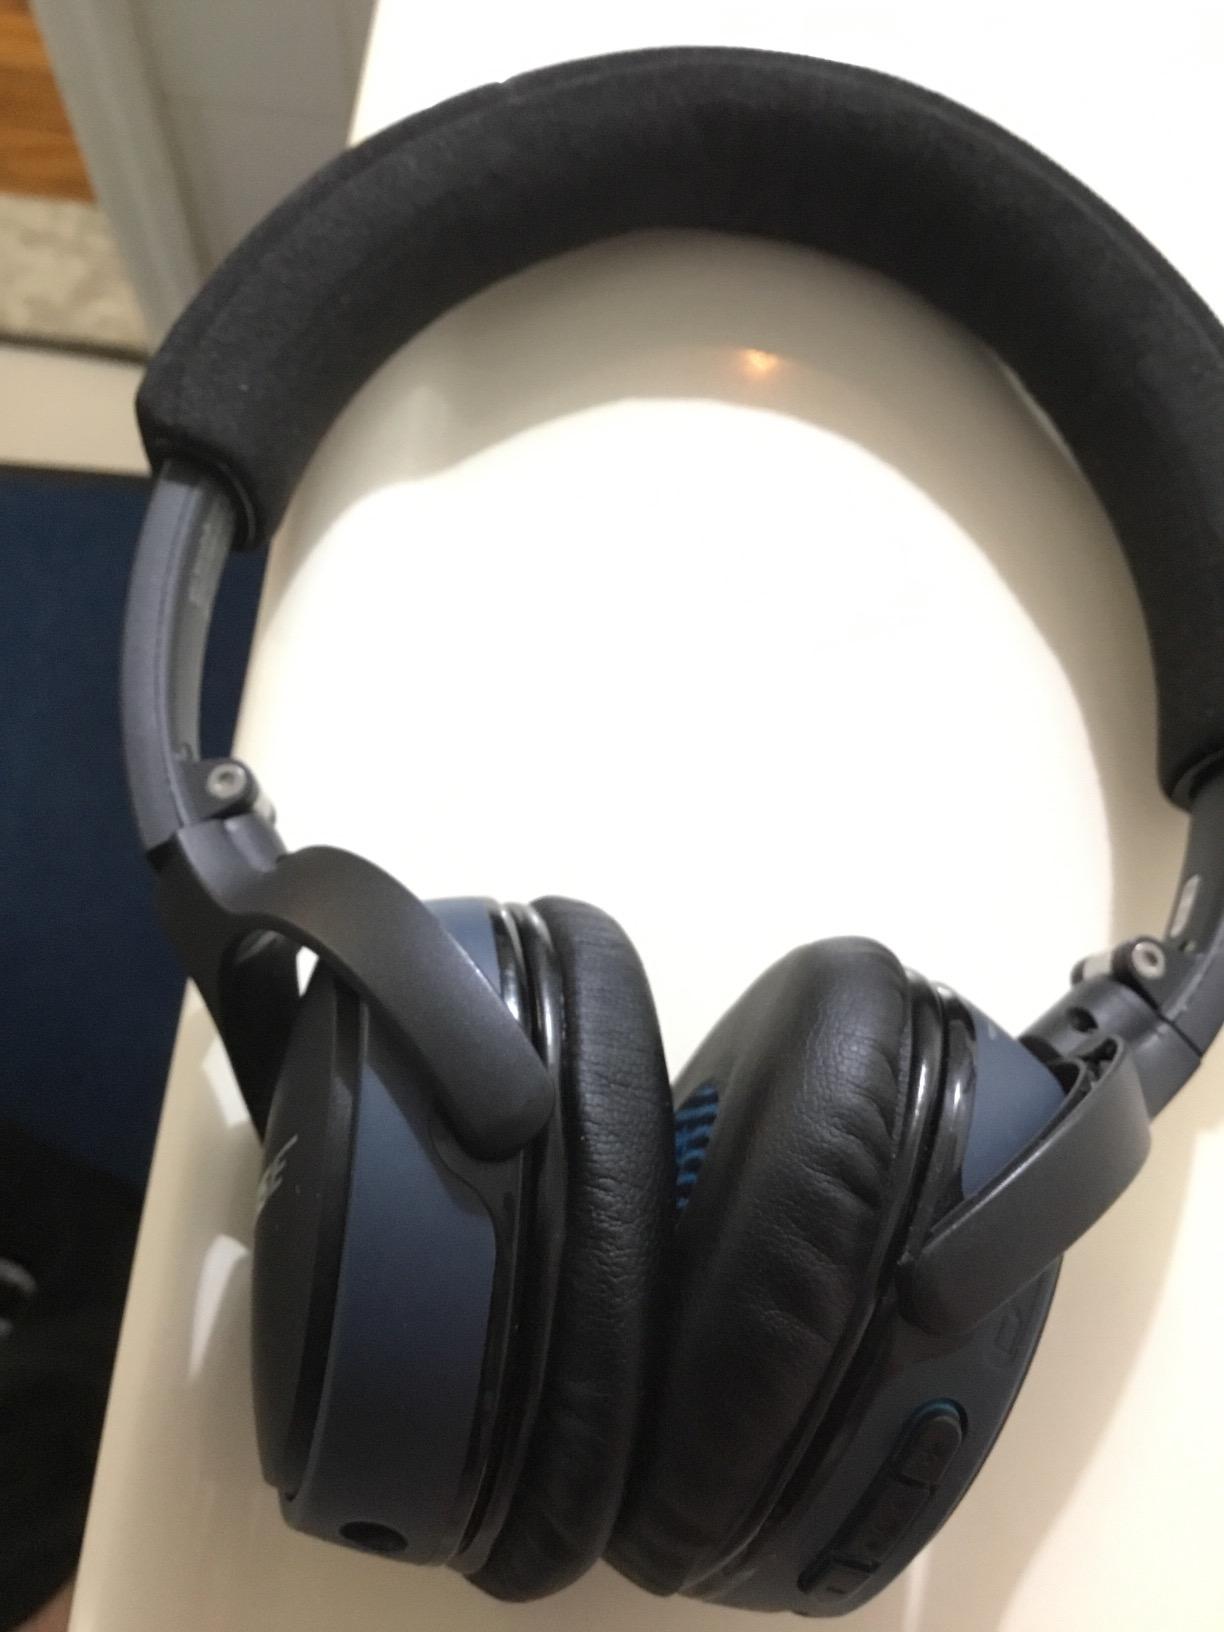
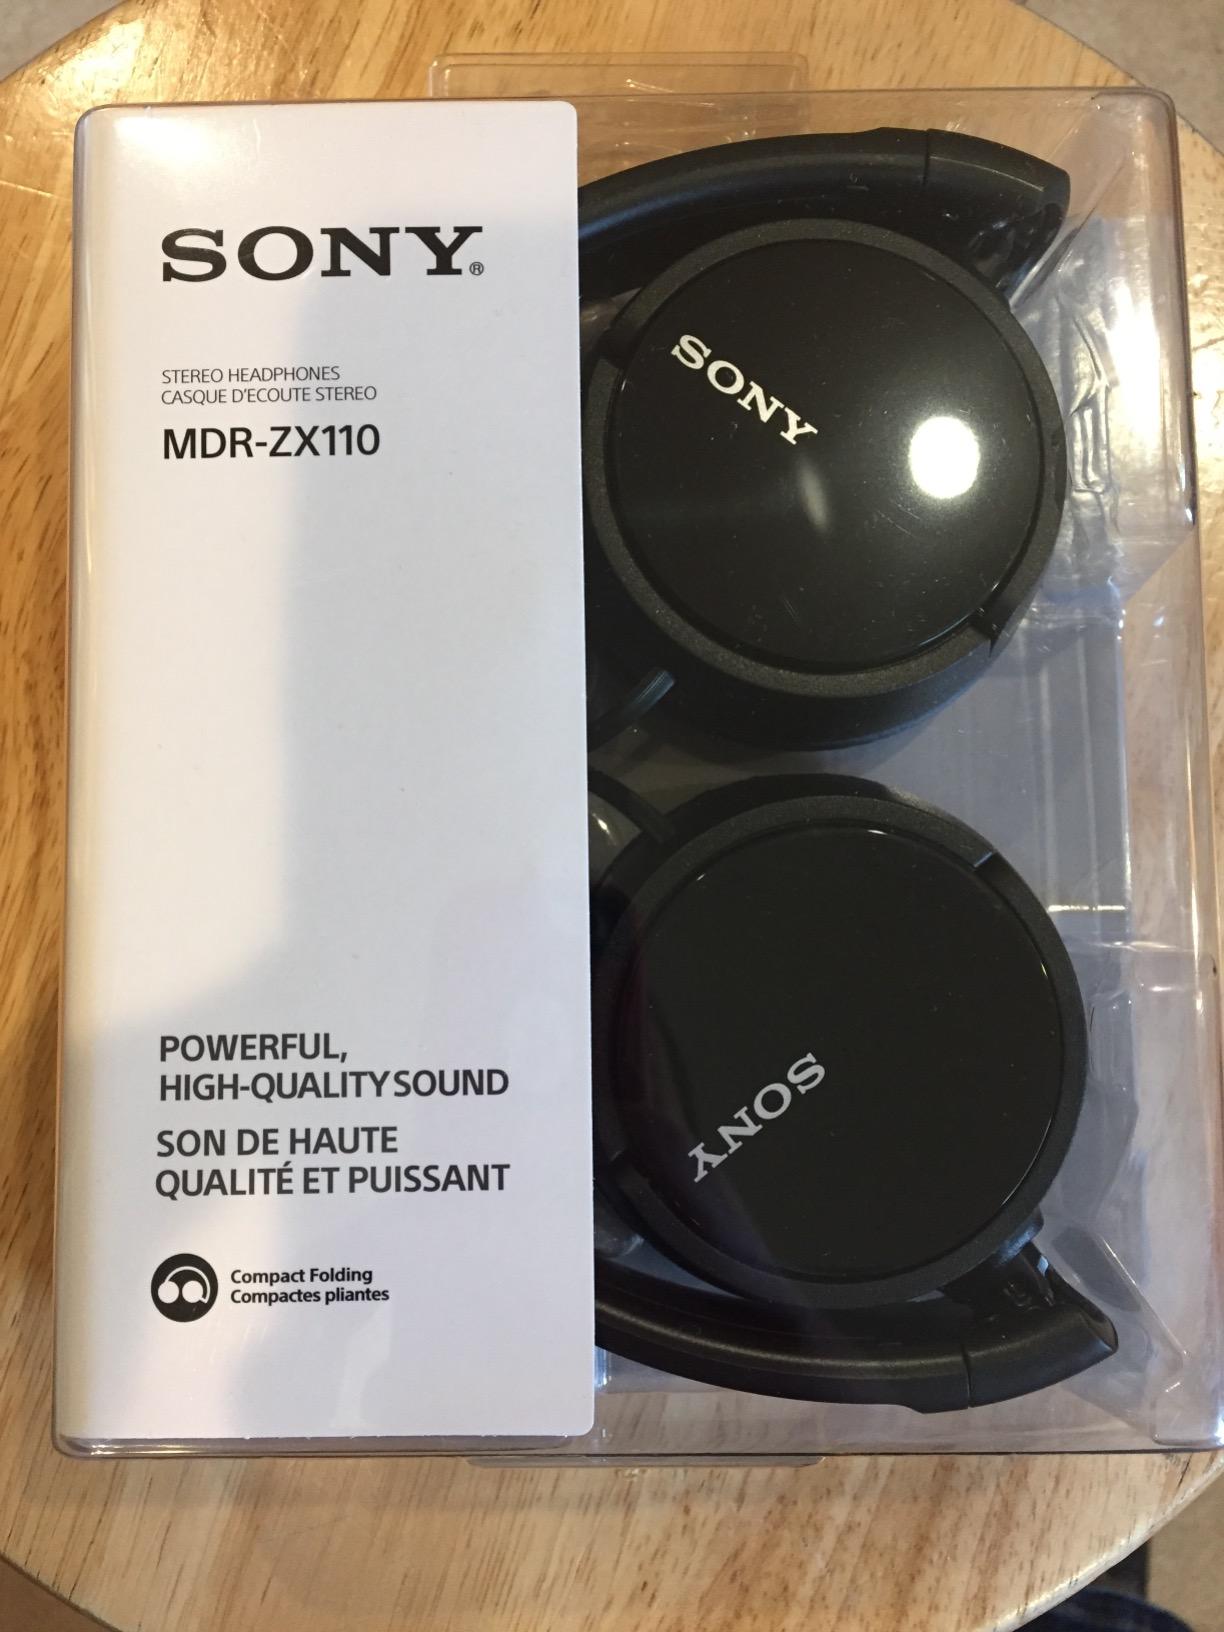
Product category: headphones
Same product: no